Hourglass figure

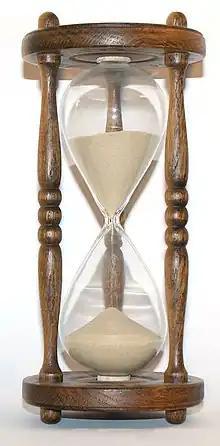
This body shape is named for its resemblance to an hourglass

The hourglass figure is one of the four traditional female body shapes described by the fashion industry; the other shapes are the rectangle, inverted triangle, and spoon (or pear). The hourglass shape is defined by a woman's body measurements – the circumference of the bust, waist and hips. Hourglass body shapes have a wide bust, a narrow waist, and wide hips with a similar measurement to that of the bust. This body shape is named for its resemblance to that of an hourglass, where the upper and lower half are wide and roughly equal while the middle is narrow in circumference, making the overall shape wide-narrow-wide.